Kuku Mathur Ki Jhand Ho Gayi

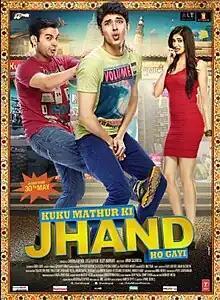

Kuku Mathur Ki Jhand Ho Gayi is a 2014 Indian Hindi-language romantic comedy-drama film directed by Aman Sachdeva and produced by Ekta Kapoor and Bejoy Nambiar. The film stars Siddharth Gupta, who plays the title role.